Beethoven-Haus (Krems an der Donau)

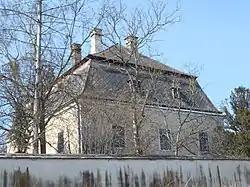
Beethoven-Haus, 2021

The Beethoven House ("Beethoven-Haus") is a museum in the village of Gneixendorf near Krems an der Donau in Austria. It is a former residence of Ludwig van Beethoven and it is part of the cultural heritage of Austria.